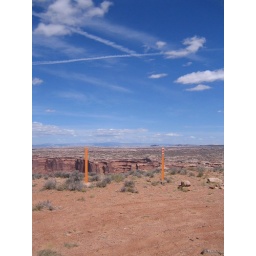
the green river is over the edge. the book cliffs and I-70 are on the horizon.